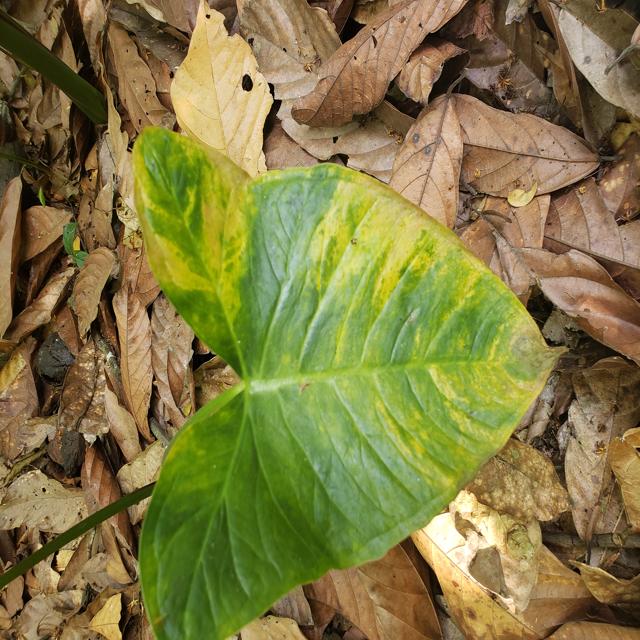
Label: Early_Blight